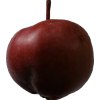
Label: Apple 18